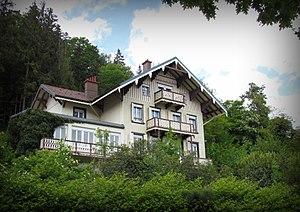
Joli chalet avec vue imprenable sur le lac de Gérardmer
Le lac de Gérardmer se situe sur la commune de Gérardmer. Il se déverse dans la Vologne par l'intermédiaire d'un court émissaire, la Jamagne.